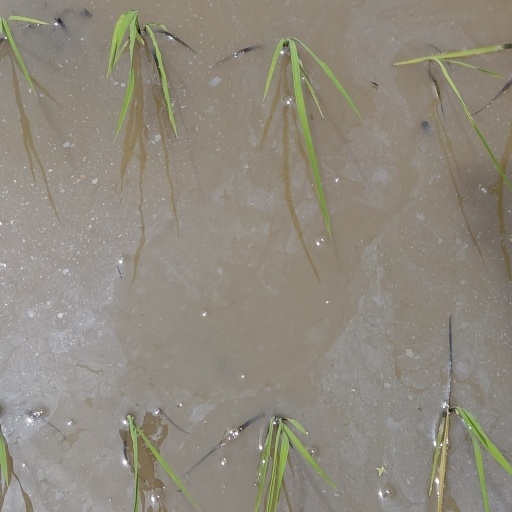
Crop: rice